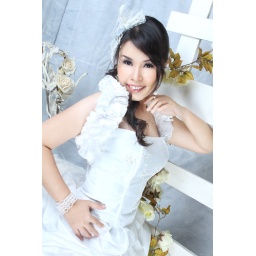
Me in white dress picture ^^